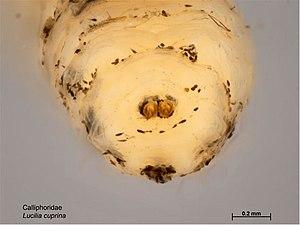
Lucilia cuprina est une espèce d'insectes diptères brachycères de la famille des Calliphoridae et du genre Lucilia. Au stade larvaire, cette mouche verte cosmopolite est saprophage et nécrophage. Dans certaines régions, elle est ectoparasite de mammifères et plus spécifiquement des ovins. Il s'agit d'une myiase dont l'impact agricole est particulièrement important au sein des élevages australiens. Beaucoup plus rarement, cette espèce peut également parasiter l'espèce humaine.